Near East Foundation

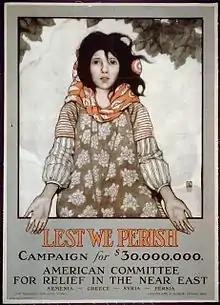
"Lest we perish" campaign poster of the American Committee for Relief in the Near East

The relief effort that launched the organization in 1915 was the first broad national appeal of its kind to solicit funds from the American public, and it was unique in its use of media outlets and support from celebrity spokespeople and citizen volunteers alike. This effort grew and gave birth to what is now known as "citizen philanthropy"—appealing directly to the public to support humanitarian work overseas. This model of philanthropy is used today by a majority of non-profit organizations around the world.